Second Balkan War

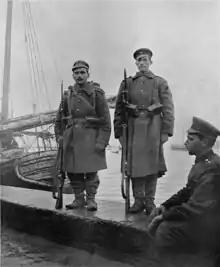
Photo of a Greek (left) and Bulgarian (right) sentry at the port of Thessaloniki during the period of joint occupation before the outbreak of the war.

According to the Military Law of 1903, the armed forces of Bulgaria were divided into two categories: the Active Army and the National Militia. The core of the Armed forces consisted of nine infantry and one cavalry division. The Bulgarian army had a unique organization among those of Europe since each infantry division had three brigades of two regiments, composed of four battalions of six heavy companies of 250 men each, plus an independent battalion, two large artillery regiments and one cavalry regiment, giving a total of 25 heavy infantry battalions and 16 cavalry companies per division, which was more than the equivalent of two nine-battalion divisions, the standard divisional structure in most armies, as was also the case with the Greek and Serbian militaries in 1913. Consequently, although the Bulgarian army had 599,878 men mobilized at the beginning of the First Balkan War, there were only nine organizational divisions, giving a divisional strength closer to an Army Corps than to a Division. Tactical necessities during and after the First Balkan War modified this original structure: a new 10th division was formed using two brigades from the 1st and 6th divisions, and an additional three independent brigades were formed from recruits. Nevertheless, the heavy structure generally remained. By contrast, the Greek Army of Macedonia also had nine divisions, but the total number of men under arms was only 118,000. Another decisive factor affecting the real strength of the divisions between the opposing armies was the distribution of artillery. The nine-division-strong Greek Army had 176 guns, and the ten-division-strong Serbian army had 230. The Bulgarians had 1,116, a ratio of 6:1 against the Greeks and 5:1 against the Serbian army.